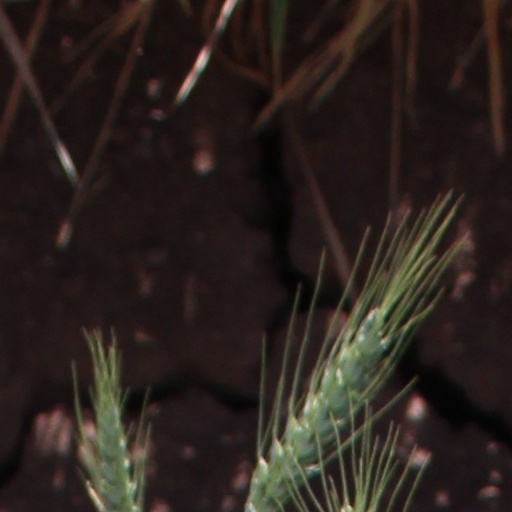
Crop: wheat